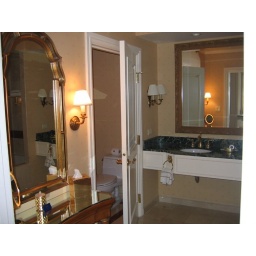
The bathroom is bigger than all 3 bathrooms in my house put together